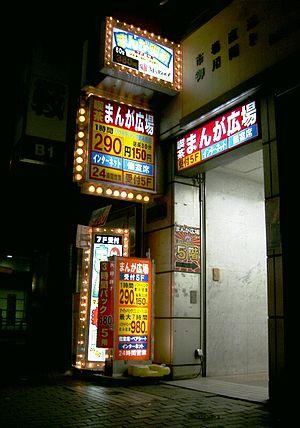
Un manga café est au Japon un cybercafé avec des cabines individuelles où on peut lire des mangas en libre-service.